Answer in natural language. Considering the relative positions, is Doorway (highlighted by a green box) above or below dark brown dresser (highlighted by a red box)? Choose between the following options: below or above
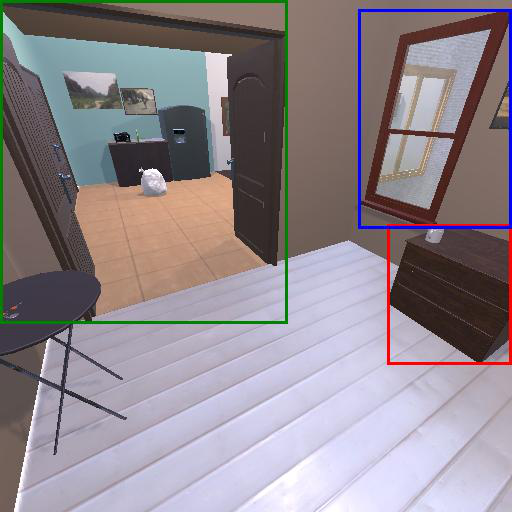
<answer>below</answer>